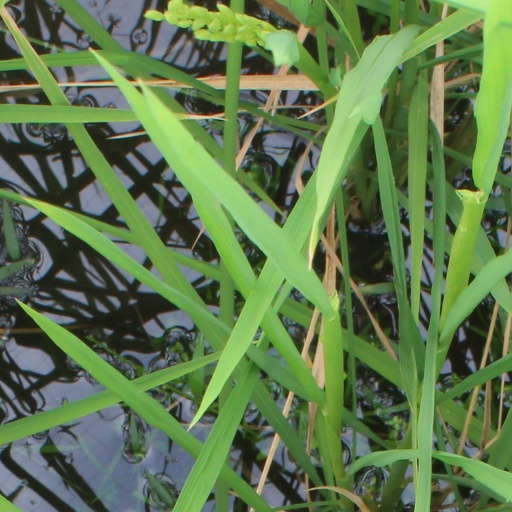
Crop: rice